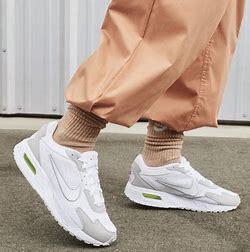
Brand: Nike
Model: Air Max Solo